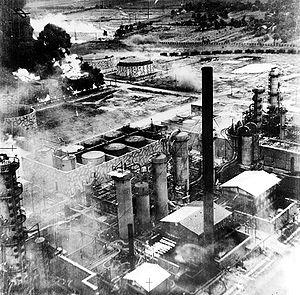
Après la prise de pouvoir des nazis en Allemagne en 1933, les relations économiques entre l'Union soviétique et l'Allemagne nazie se détériorèrent rapidement et le commerce se réduisit. Après ces années de tension et de rivalité, l'Allemagne nazie et l'Union soviétique commencèrent à améliorer leurs relations en 1939. En août, les deux pays accrurent leurs relations économiques en signant un accord commercial permettant à l'URSS de transférer des minerais et des produits alimentaires en échange d'armes, de technologies militaires et de machines-outils. Cet accord accompagnait le Pacte germano-soviétique, qui comprenait des protocoles secrets visant à partager l'Europe orientale en sphères d'influence.
La Roumanie a participé à la Seconde Guerre mondiale du 22 juin 1941 au 9 mai 1945 : jusqu'au 22 août 1944 le régime Antonescu combat aux côtés de l'Axe tandis que deux divisions, quelques unités de la flotte et aviateurs, combattent du côté Allié ; à partir du 23 août 1944 le pays entier passe du côté des Alliés.
La Défense du Reich, en allemand Reichsverteidigung, est le nom donné à la guerre aérienne défensive menée par la Luftwaffe au-dessus de l'Europe occupée et de l'Allemagne nazie au cours de la Seconde Guerre mondiale. L'objectif était d'empêcher la destruction des villes et des industries allemandes par les alliés occidentaux. Ces opérations engagèrent des milliers d'avions et de multiples unités au cours de centaines de combats durant les campagnes de bombardements stratégiques alliés. Cette campagne fut la plus longue de la guerre aérienne et, avec la bataille de l'Atlantique, la plus longue campagne de la guerre. La Luftwaffe défendit l'espace aérien de l'Europe occupée contre les attaques menées, au départ par le Royal Air Force Bomber Command puis en tandem avec l’United States Army Air Forces.
1943 est une année commune commençant un vendredi.
Ploiești est une ville roumaine, chef-lieu du județ de Prahova, en Valachie, dans la région de développement du sud. Cette ville, « capitale du pétrole roumain », est située à 50 km au nord de Bucarest. Sa population s'élevait à 209 945 habitants en 2011.
L’opération Tidal Wave est un bombardement stratégique de grande envergure effectué depuis Benghazi en Libye par l’USAAF, le 1ᵉʳ août 1943, contre le complexe pétrolier roumain de Ploiești, lequel était la principale source de carburant pour les forces allemandes, dans le cadre de la campagne de bombardements stratégiques alliés contre les ressources pétrolières de l'Axe. Cette opération, deuxième incursion d’envergure de l’USAAF sur l’Europe, se traduisit par de lourdes pertes, malgré un certain succès dans les objectifs. Elle mit en évidence pour les Allemands certaines faiblesses dans leurs défenses et préfigure les combats d’envergure qui suivront en Roumanie l’année suivante, lorsque la 15th USAAF entamera une campagne de bombardements stratégiques qu’elle mènera à terme. Bien que taxée d'échec — à cause de ses lourdes pertes — cette mission demeure exceptionnelle sur bien des points, d’autant plus que certains mystères subsistent encore au début du XXIᵉ siècle.